Answer in natural language. Which point is closer to the camera taking this photo, point B  or point C? Choose between the following options: B or C
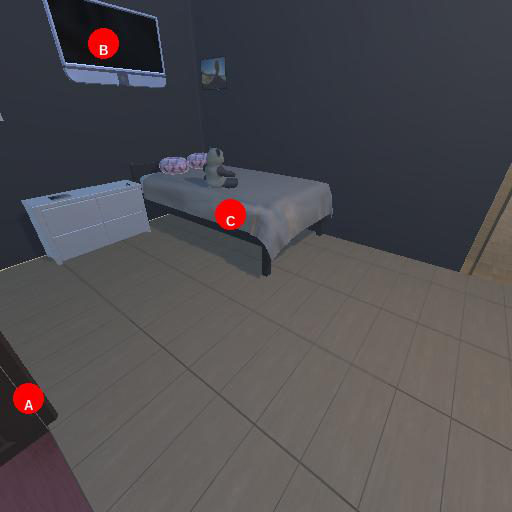
<answer>C</answer>